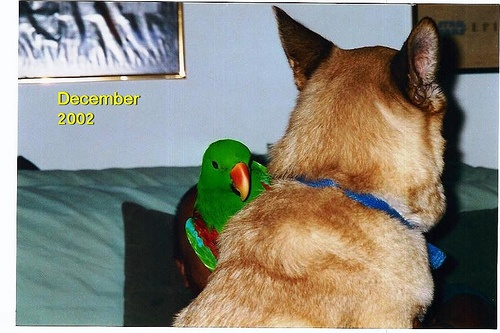
close up of a dog and a bird indoors
A parrot and a dog are shown next to each other.
A big brown dog with a green parrot on it's back.
A bright green bird pecking on a dog.
The back of a dogs head and a tropical bird.